SCR-270

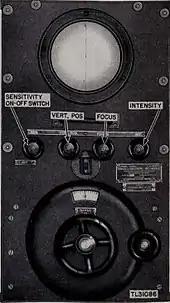
BC-403-C oscilloscope

In the Philippines, the Far East Air Force did not fare much better than the defending air force at Pearl Harbor. Though FEAF had five SR-270Bs, only two were functioning on 8 December 1941, one was a Marine Corps Air Warning detachment of the 4th Marine Regiment based at Cavite Naval Base. On 29 November, in response to the war warning sent to all overseas commands, the radar detachment went on continuous watch in three shifts.